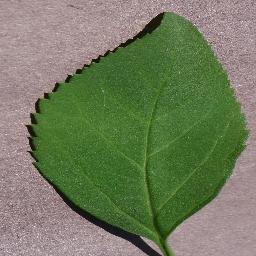
Label: Cherry___healthy